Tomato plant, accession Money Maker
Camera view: vertical (180 deg); turntable rotation: 210 degrees
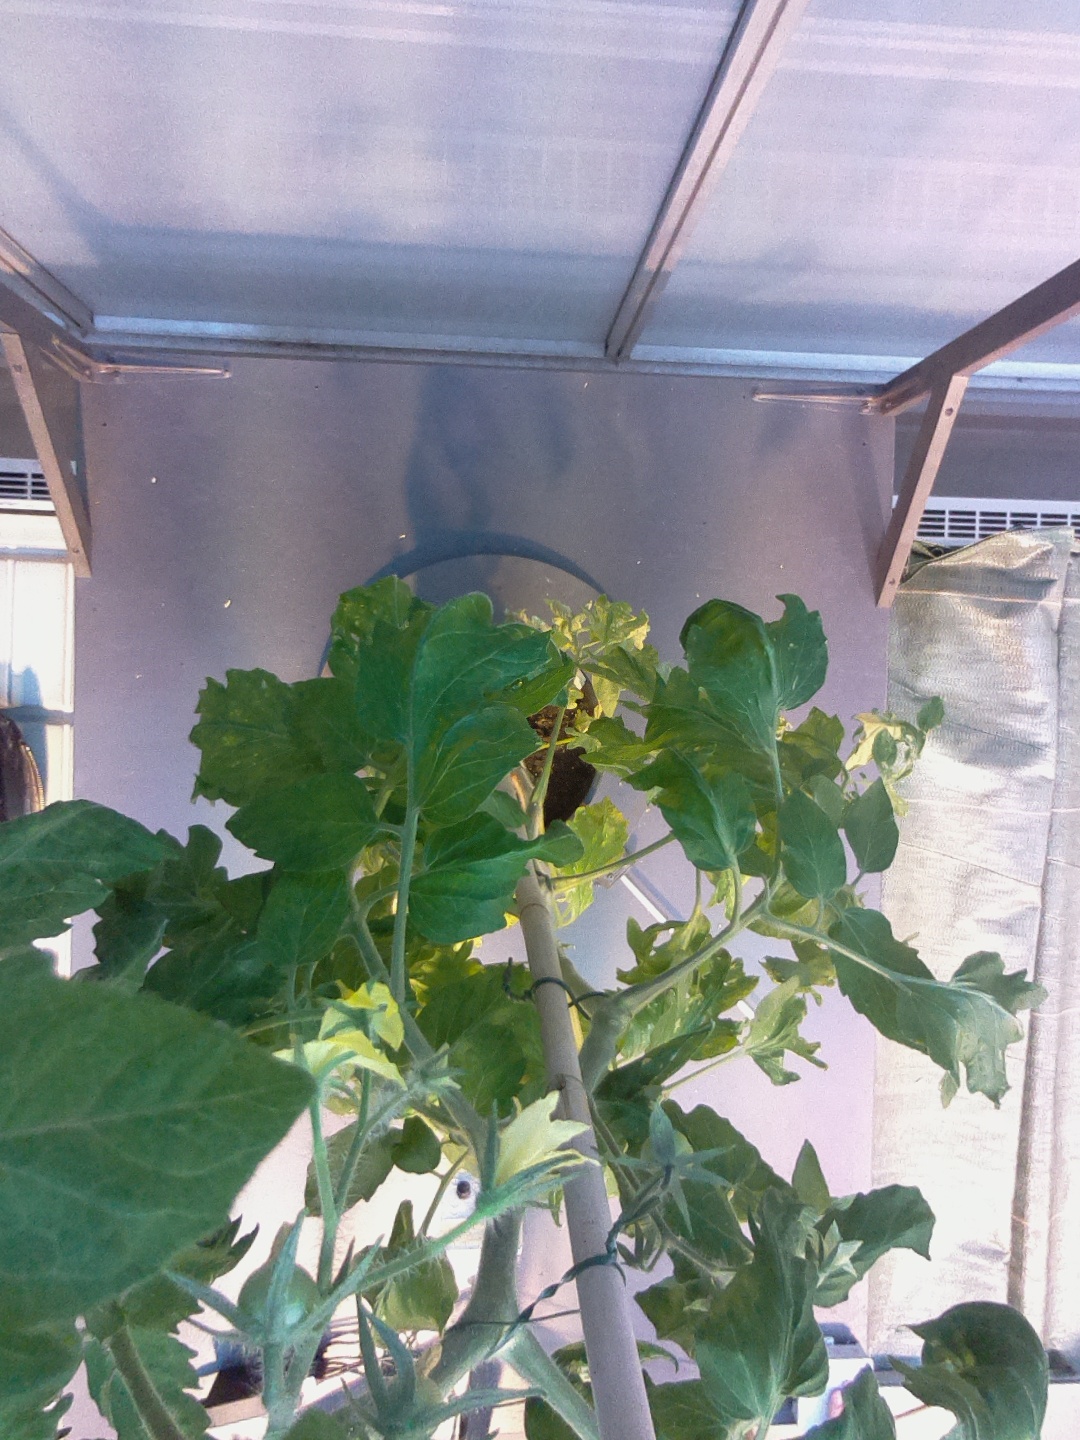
BBCH growth stage 71: 10%-20% of final fruit size